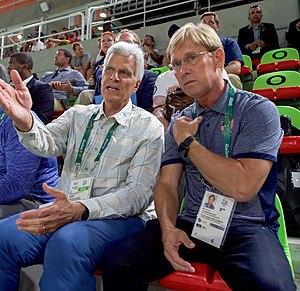
Bart Conner est un gymnaste américain, né le 28 mars 1958 à Chicago.